Armando Ayala Anguiano

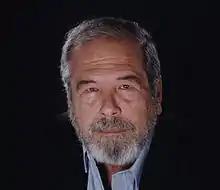
Armando Ayala Anguiano

Armando Ayala Anguiano (May 27, 1928 – November 15, 2013) was an independent journalist, historian, editor, entrepreneur and novelist.